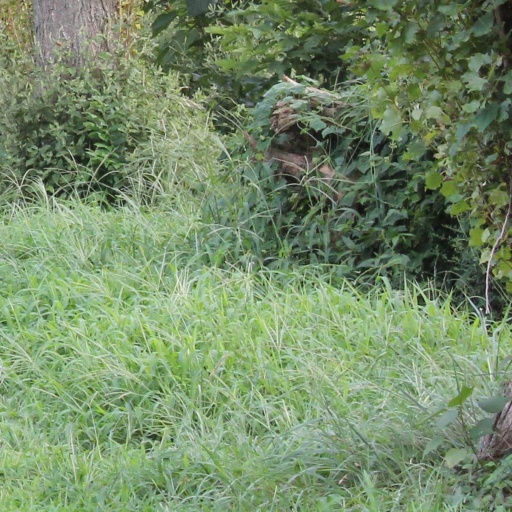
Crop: rice